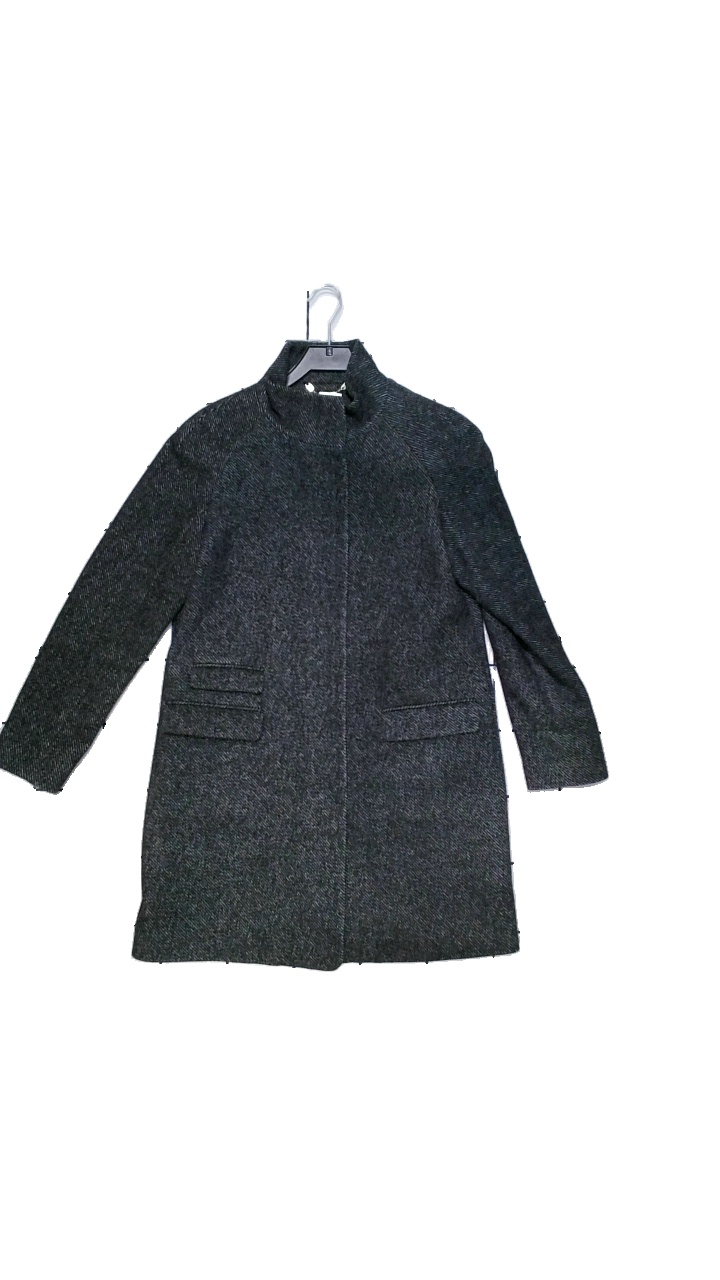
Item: Jacket (Ladies)
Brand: Stockhlm
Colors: Grey, Multicolor, Black
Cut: Regular, Long
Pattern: Other
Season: All
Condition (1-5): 4
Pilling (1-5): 3
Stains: Minor
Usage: Reuse
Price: >400